Carole Lombard

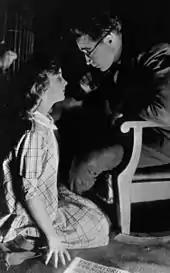
Lombard, aged 12, with Monte Blue in her film debut, "A Perfect Crime" (1921)

At Virgil Junior High School, Lombard participated in tennis, volleyball, and swimming, and won trophies in athletics. At the age of 12, her passion for sports landed Lombard her first screen role. While playing baseball, she caught the attention of film director Allan Dwan, who later recalled seeing "a cute-looking little tomboy... out there knocking the hell out of the other kids, playing better baseball than they were. And I needed someone of her type for this picture." With the encouragement of her mother, Lombard took a small role in the melodrama "A Perfect Crime" (1921). She was on set for two days, playing the sister of Monte Blue. Dwan later said "She ate it up."